Agnico Eagle

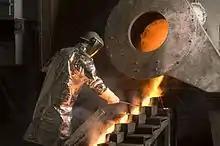
Pouring Gold into molds

Employing 213 people, with an estimated mine life of 10 years (2008-2018); Goldex is an underground mine located just outside Val-d'Or, Quebec, Canada. Goldex is unique due to its partnership with the Quebec government in the restoration of the nearby abandoned Manitou mine tailings site. Through an innovative approach, the tailings from the Goldex mine are sent through a 25 km long pipeline to the Manitou site where they neutralize the acidic waters in the area, the result of years of poorly confined tailings generated between 1942 and 1979 by the mining companies operating the Manitou project at the time. Not only do the Goldex tailings neutralize and help rehabilitate the site, but the system also eliminates the need for a tailings pond at the Goldex site itself.